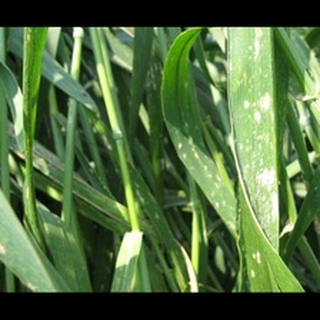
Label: wheat_stem_fly